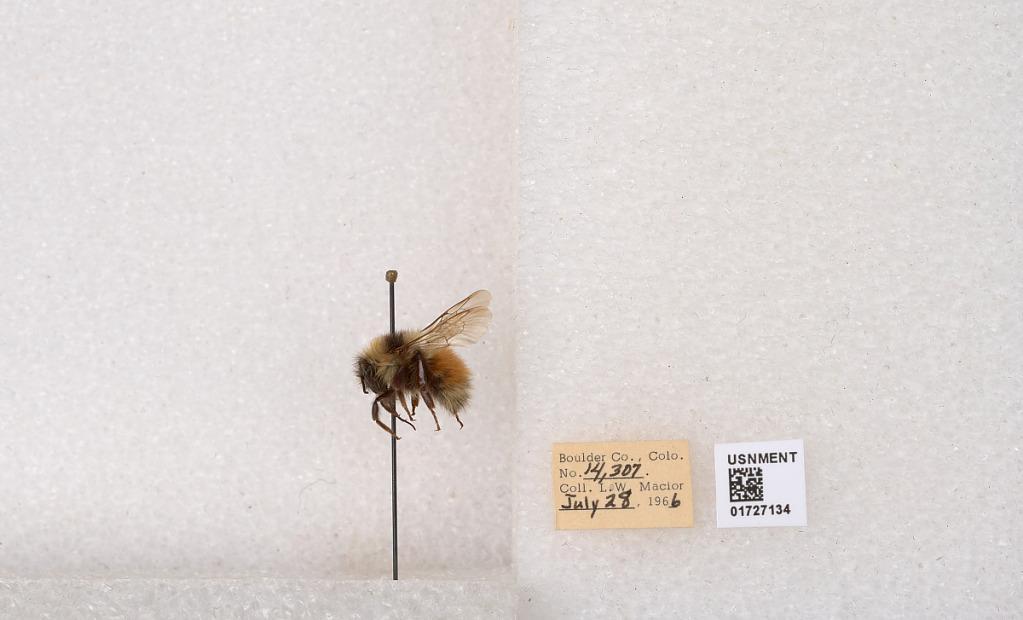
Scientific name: Bombus (Pyrobombus) sylvicola Kirby
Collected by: L. Macior
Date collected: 1966-7-28
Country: United States
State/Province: Colorado
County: Boulder
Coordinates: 40.0163, -105.294